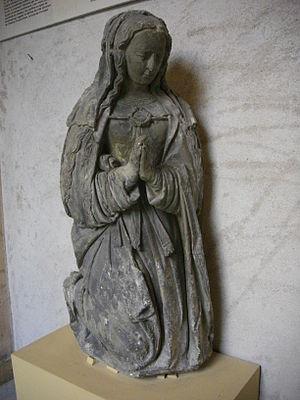
Jeanne d'Orléans, statue en calcaire du XVIe siècle, en provenance du prieuré du Petit-Clairvaux de Metz, conservée au Musées de la Cour d'Or (Metz, Moselle, France)
Jeanne d'Angoulême, est la fille naturelle de Charles d'Orléans, dit Charles d'Angoulême, prince du sang, et de son amie Jeanne de Polignac, ultérieurement dame de Combronde. Elle est parfois aussi appelée Jeanne de Valois ou Jeanne de Valois-Angoulême, nom sous lequel elle fut légitimée par Louis XII en 1501.